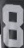
Number: 8